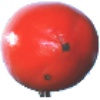
Label: Kaki 1